Hum Paanch (film)

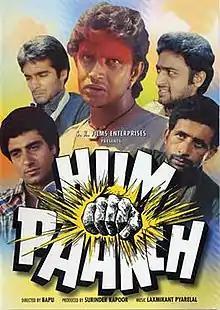

Hum Paanch ( "Us Five") is a 1980 Hindi language action film directed by Bapu and produced by Boney Kapoor. The film features an all-star cast including Sanjeev Kumar, Shabana Azmi, Mithun Chakraborty, Naseeruddin Shah, Raj Babbar, Gulshan Grover (in his film debut) and Amrish Puri. The film was a surprise and big hit at the box office and 7th Highest grossing Hindi Film at the domestic box office of the year 1980.